Question: Please indicate a possible affordance area of the eat_hot_dog that can be used for eating
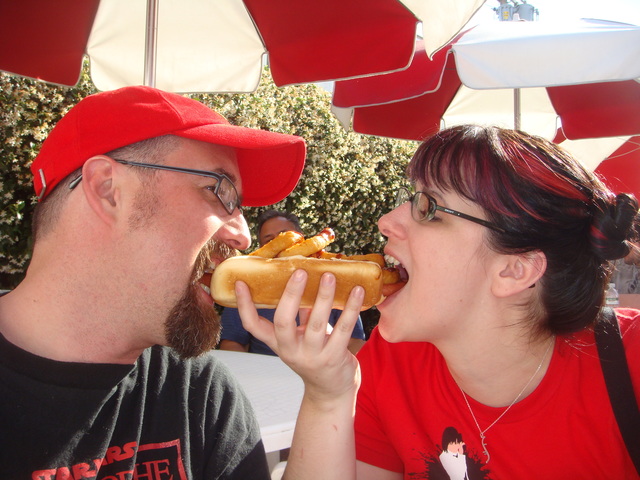
Answer: [209.5, 230, 385.5, 307]